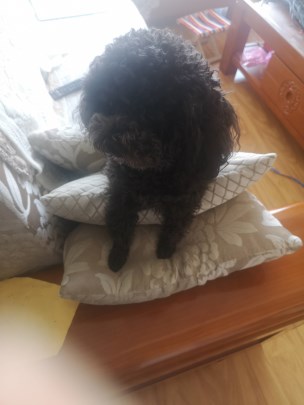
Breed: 7449-n000128-teddy